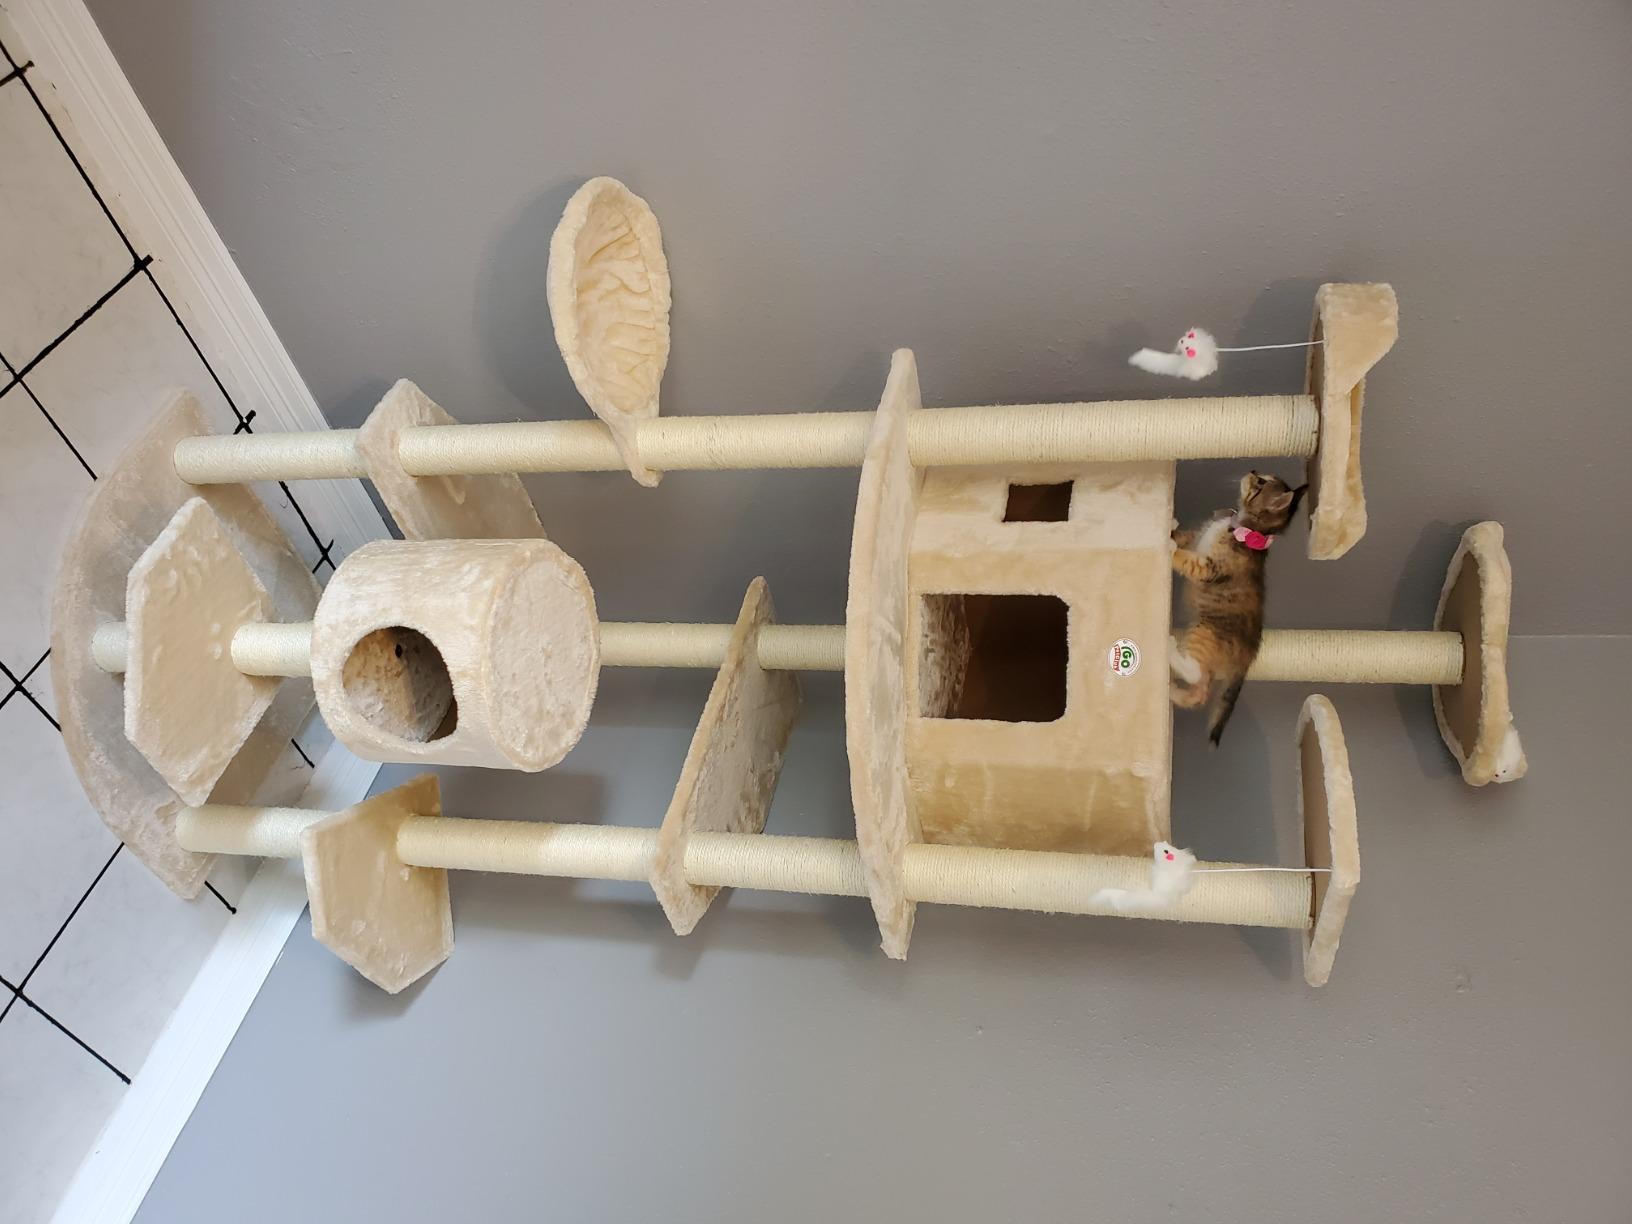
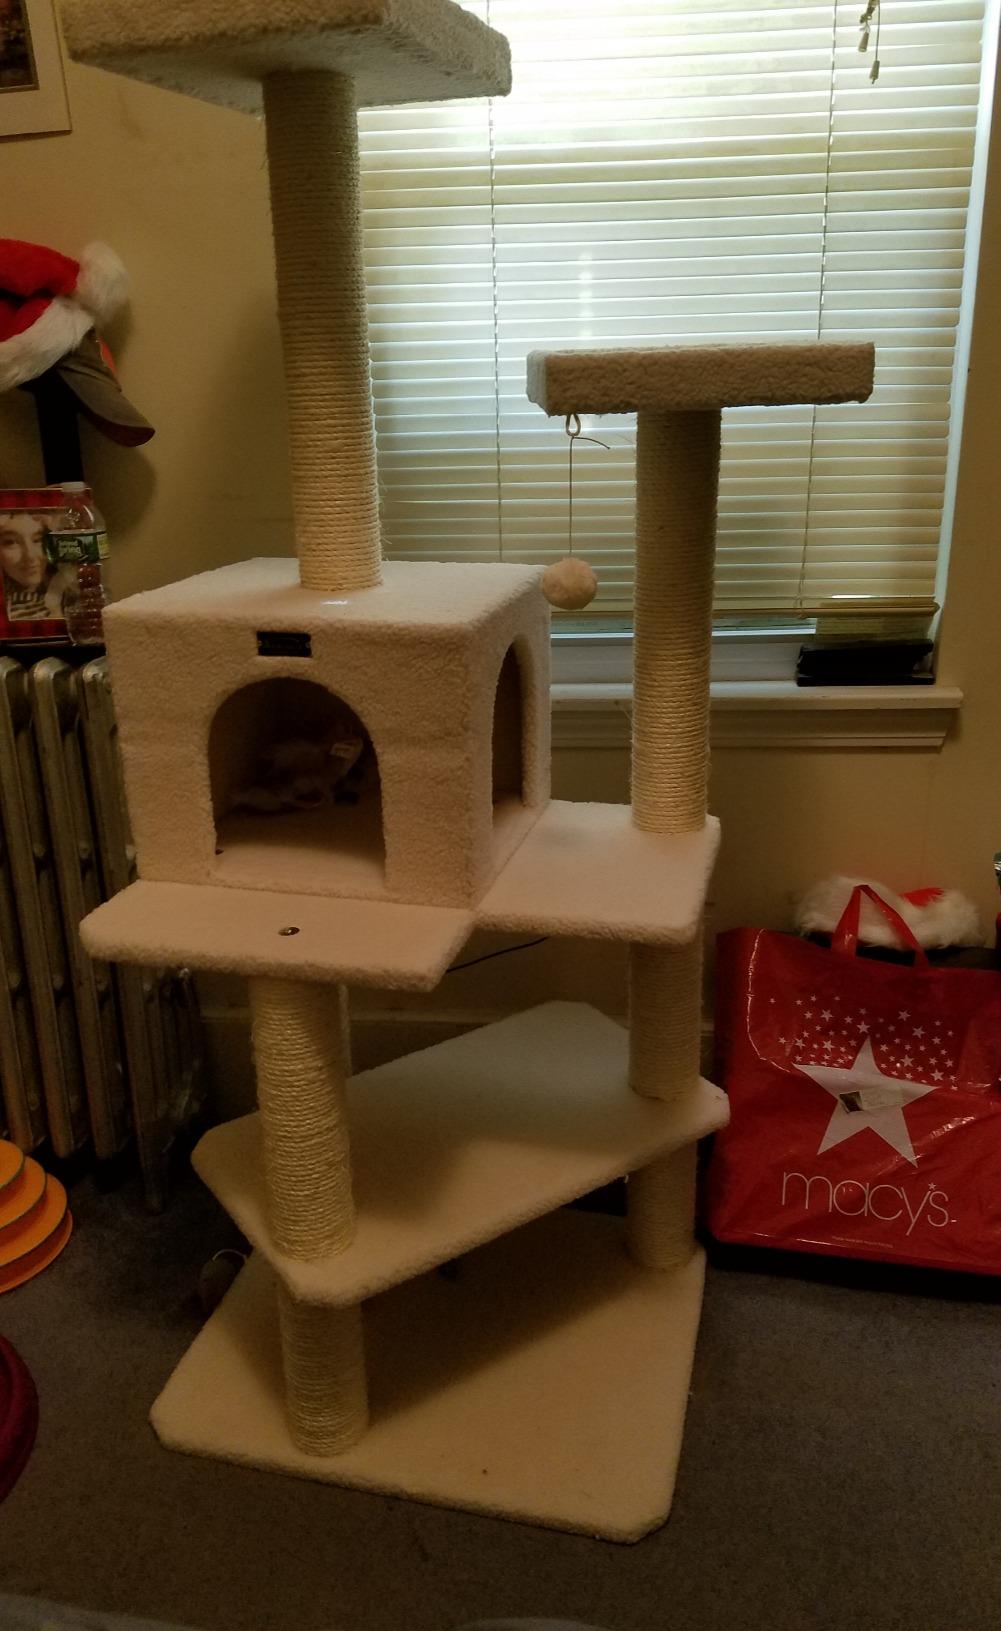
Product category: items_cat tree
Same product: no